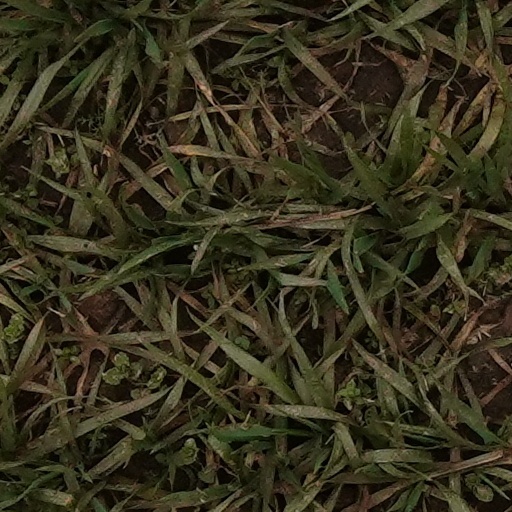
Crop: wheat